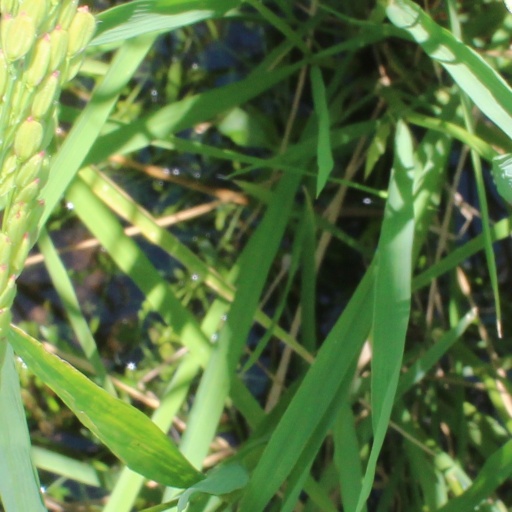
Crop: rice